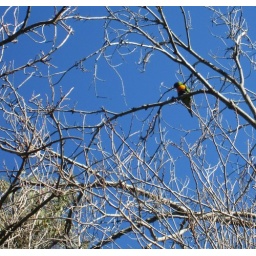
bird in a tree